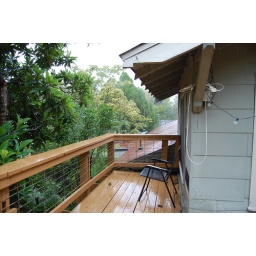
On deck, water from roof to porch below